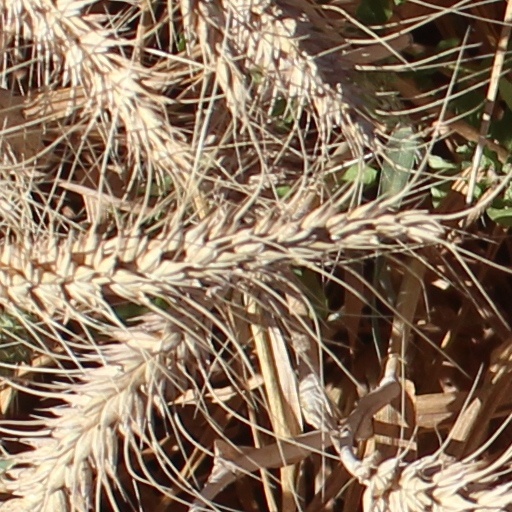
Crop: wheat